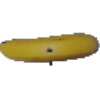
Label: Banana 1